Dragon Magic

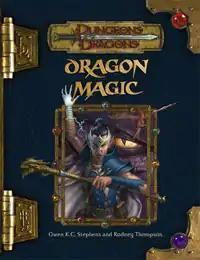
cover of "Dragon Magic"

Dragon Magic is an optional supplemental source book for the 3.5 edition of the "Dungeons & Dragons" fantasy roleplaying game.